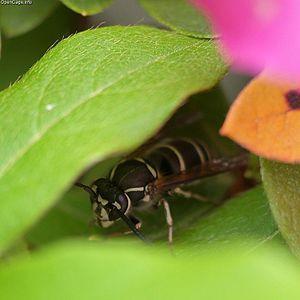
Vespula flaviceps est une espèce de guêpes sociales de la famille des Vespidae présente en Asie orientale et au Japon. Des études ont suggéré que les reines de cette espèce pouvaient s'accoupler avec plusieurs mâles et utiliser leur sperme de façon égale. La raison de ceci n'est pas encore bien comprise.